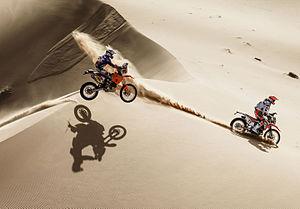
Le Rallye Merzouga est une course de rallye-raid se déroulant au Maroc. La course tire son nom du village de Merzouga. Depuis 2016, l'épreuve est intégré aux Dakar Series.